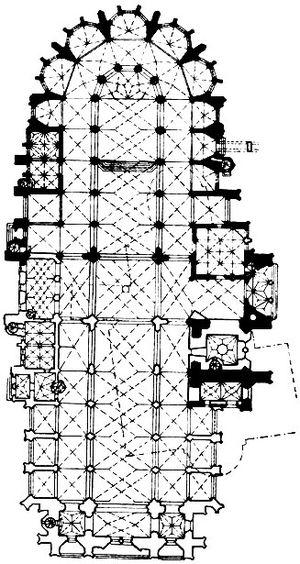
La cathédrale Saint-Guy est une cathédrale à Prague, capitale de la Tchéquie, et le siège de l'archevêché de Prague. Le nom complet de la cathédrale est Cathédrale Saint-Guy, Saint-Venceslas et Saint-Adalbert. Située à l'intérieur du château de Prague, elle est un excellent exemple d'architecture gothique et est la plus grande et plus importante église du pays.